Edith Grøn

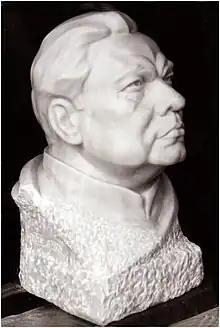
The bust of Darío which adorns the Rubén Darío National Theatre

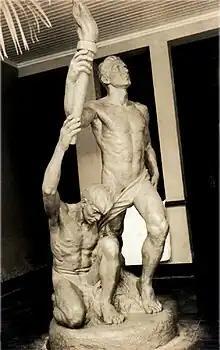
"El Relevo", (The Relay) is in front of the Post Office, Managua

From 1940 to 1952, Grøn was in a relationship with Silvio Turcios, known as Bill. He was a boxer and fireman, and because of his physique, became her model for several sculptures, including the muscles for the athletes of "El Relevo". According to her biographer, José Vivó, "The Relay" is known internationally as a symbol for the transfer of wisdom and knowledge. Grøn held her first solo exhibit at the National Palace of Culture in 1953, exhibiting large "Costumbrismo" sculptures of figures and several nudes. For the centennial celebration of the Battle of San Jacinto, she sculpted , which was installed at the Hacienda San Jacinto in 1956. In 1958, she produced a sculpture of the head of journalist Gabry Rivas and that same year, she was decorated with the Order of Rubén Darío by the government of Nicaragua. The following year, she completed a monument dedicated to mothers, commissioned by historian Julián N. Guerrero. The statue, "Monumento a la Madre" was installed in Boaco.